MacIntyre Park and MacIntyre Park High School

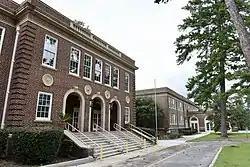

MacIntyre Park and MacIntyre Park High School is a historic district in Thomasville, Georgia which was listed on the National Register of Historic Places in 2000. It included four contributing buildings, one contributing structure and two contributing sites.